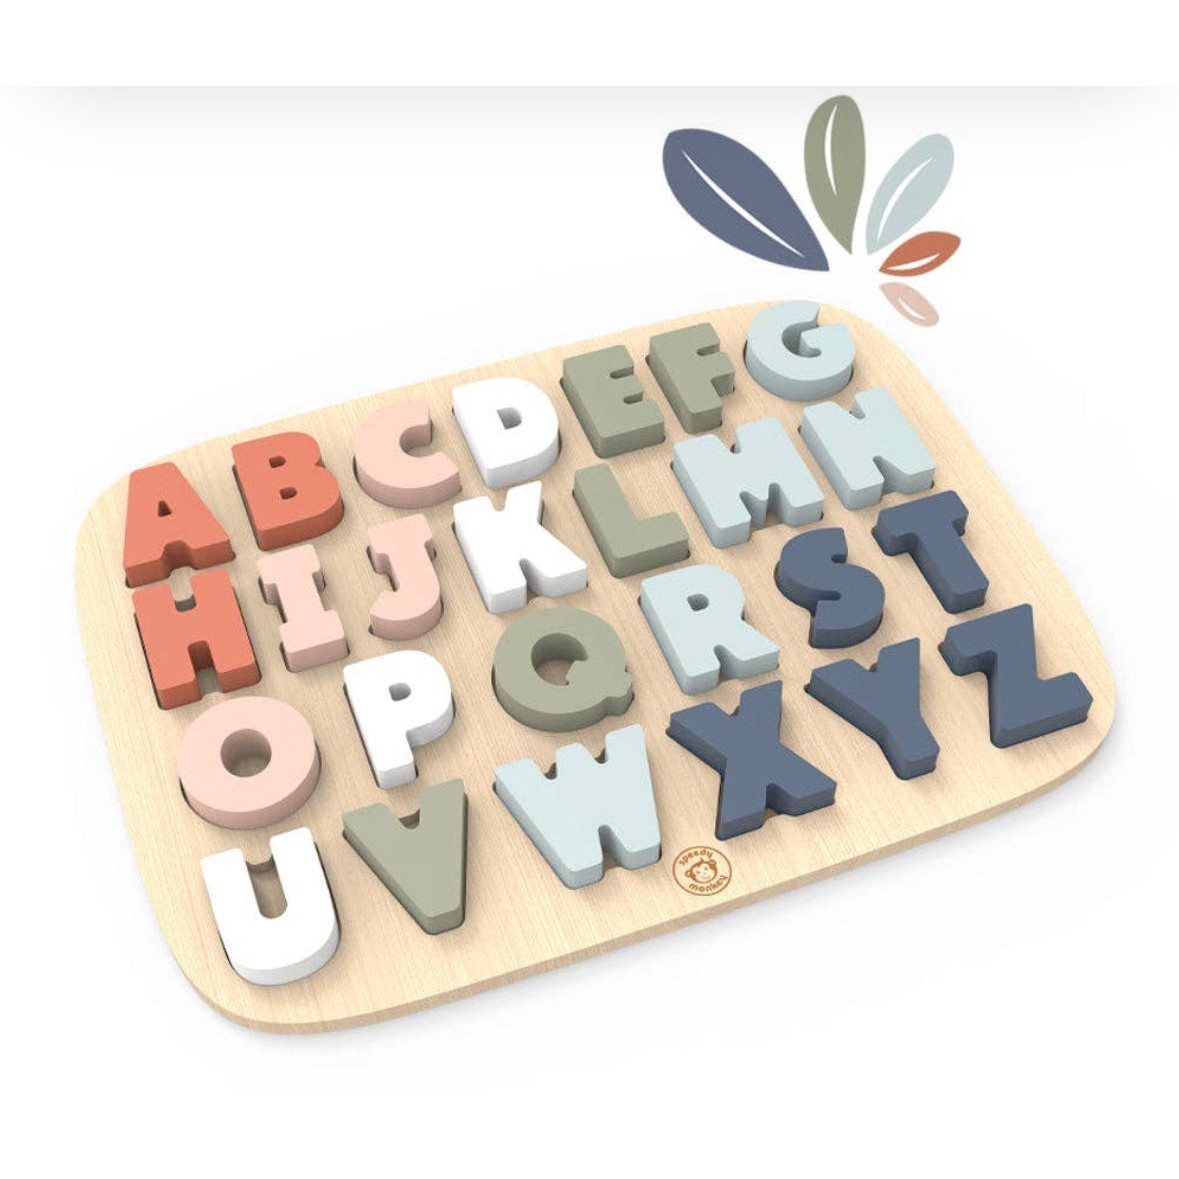
Alphabet Puzzle
The wooden alphabet puzzle is a simple yet effective learning tool. Your little one will have fun with the letters of the alphabet while developing his problem solving and fine motor skills. The colorful wooden letters are easy for little hands to grasp, and each piece is finished with child-safe, non-toxic paint. This toy is crafted from sustainably sourced wood from FSC® certified forests. Presented in a beautiful gift box. Color: multicolor Recommended Age: 2+ Material: wood Size (inches): L: 13 x W: 9 x H: 1 Weight (lbs): 1,77 Care instructions: Clean only with a damp cloth. Do not use detergents.
Brand: Speedy Monkey
Category: Baby & Toddler > Baby Toys & Activity Equipment > Alphabet Toys > Alphabet Puzzles